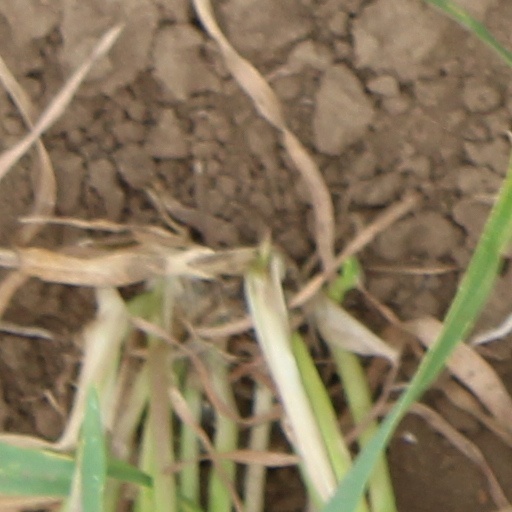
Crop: wheat